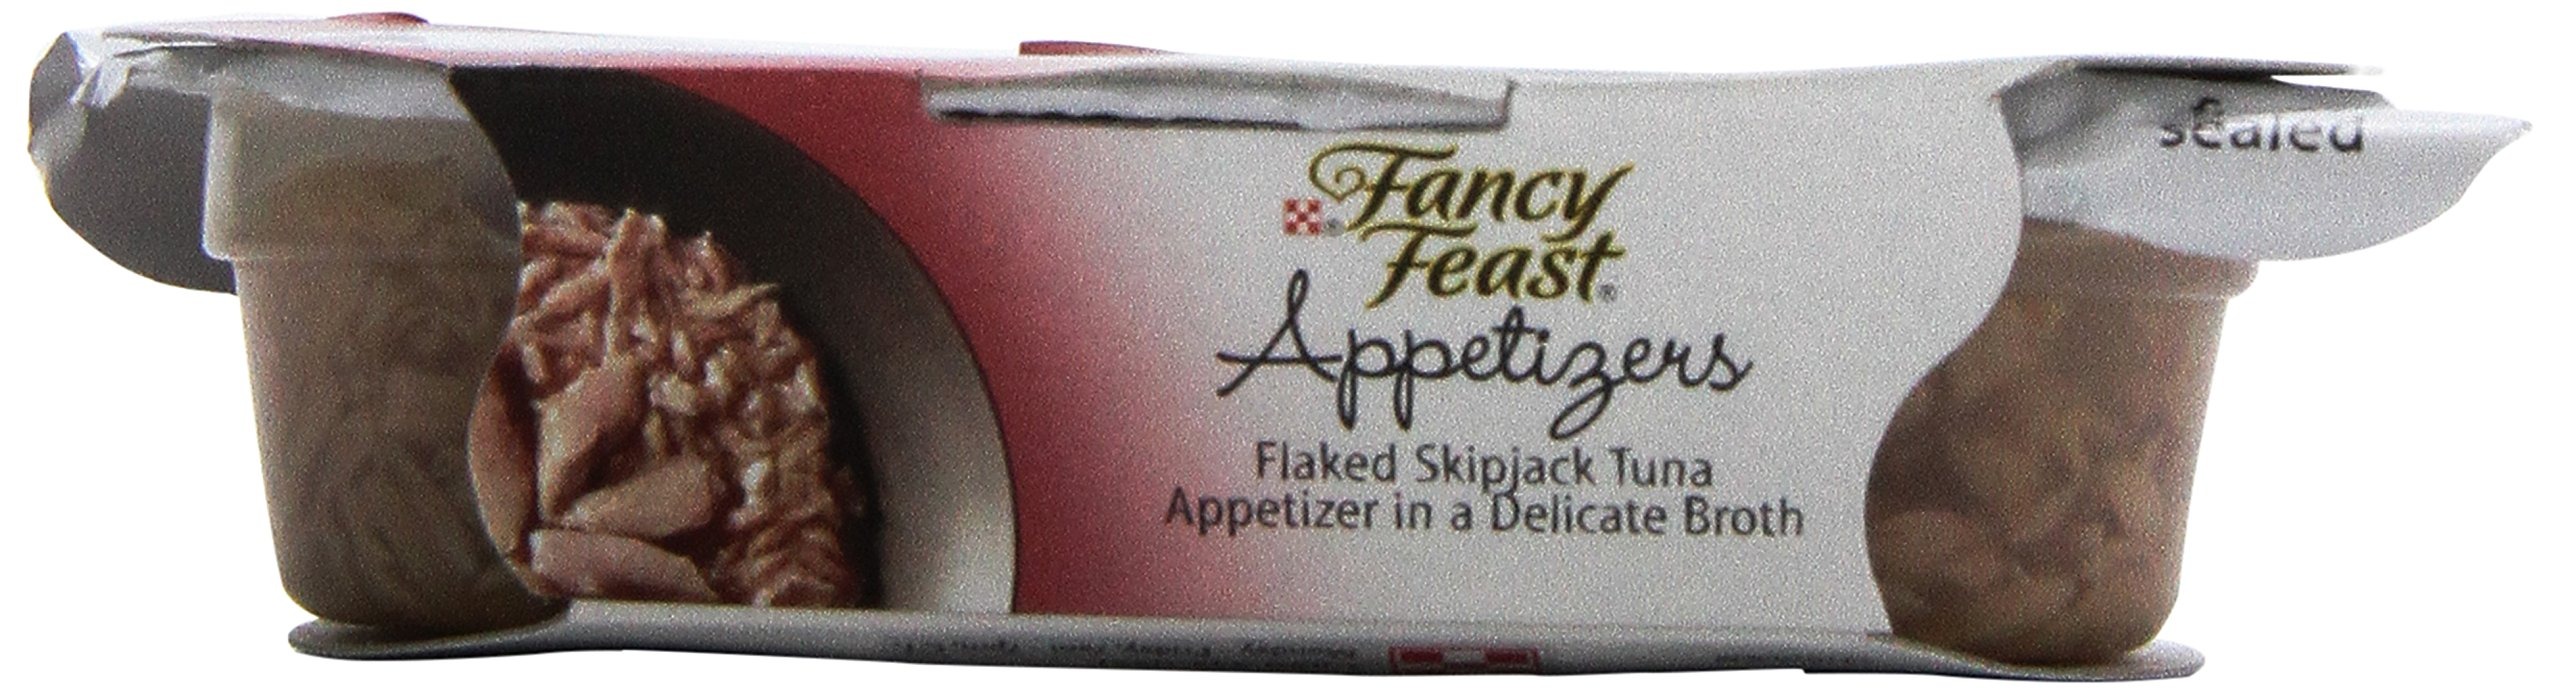
Item Name: PURINA Fancy Feast Appetizers Skipjack Tuna (2 oz)
Bullet Point: Flaked skipjack tuna
Product Description: Plus vitamins & minerals. 100% complete & balanced for adult cats. Crafted without by-products or fillers. New. Purely Fancy Feast Natural Flaked Skipjack Tuna Entree is formulated to meet the nutritional levels established by the AAFCO Cat Food Nutrient Profiles for maintenance of adult cats. Calorie Content (Calculated) 736 kcal/kg 42 kcal/tray. Purina.com. Dolphin safe. Please recycle this paperboard carton [Paperboard may not be recyclable in your area]. Product of Thailand.
Value: 2.0
Unit: OZ

Price: 1.445